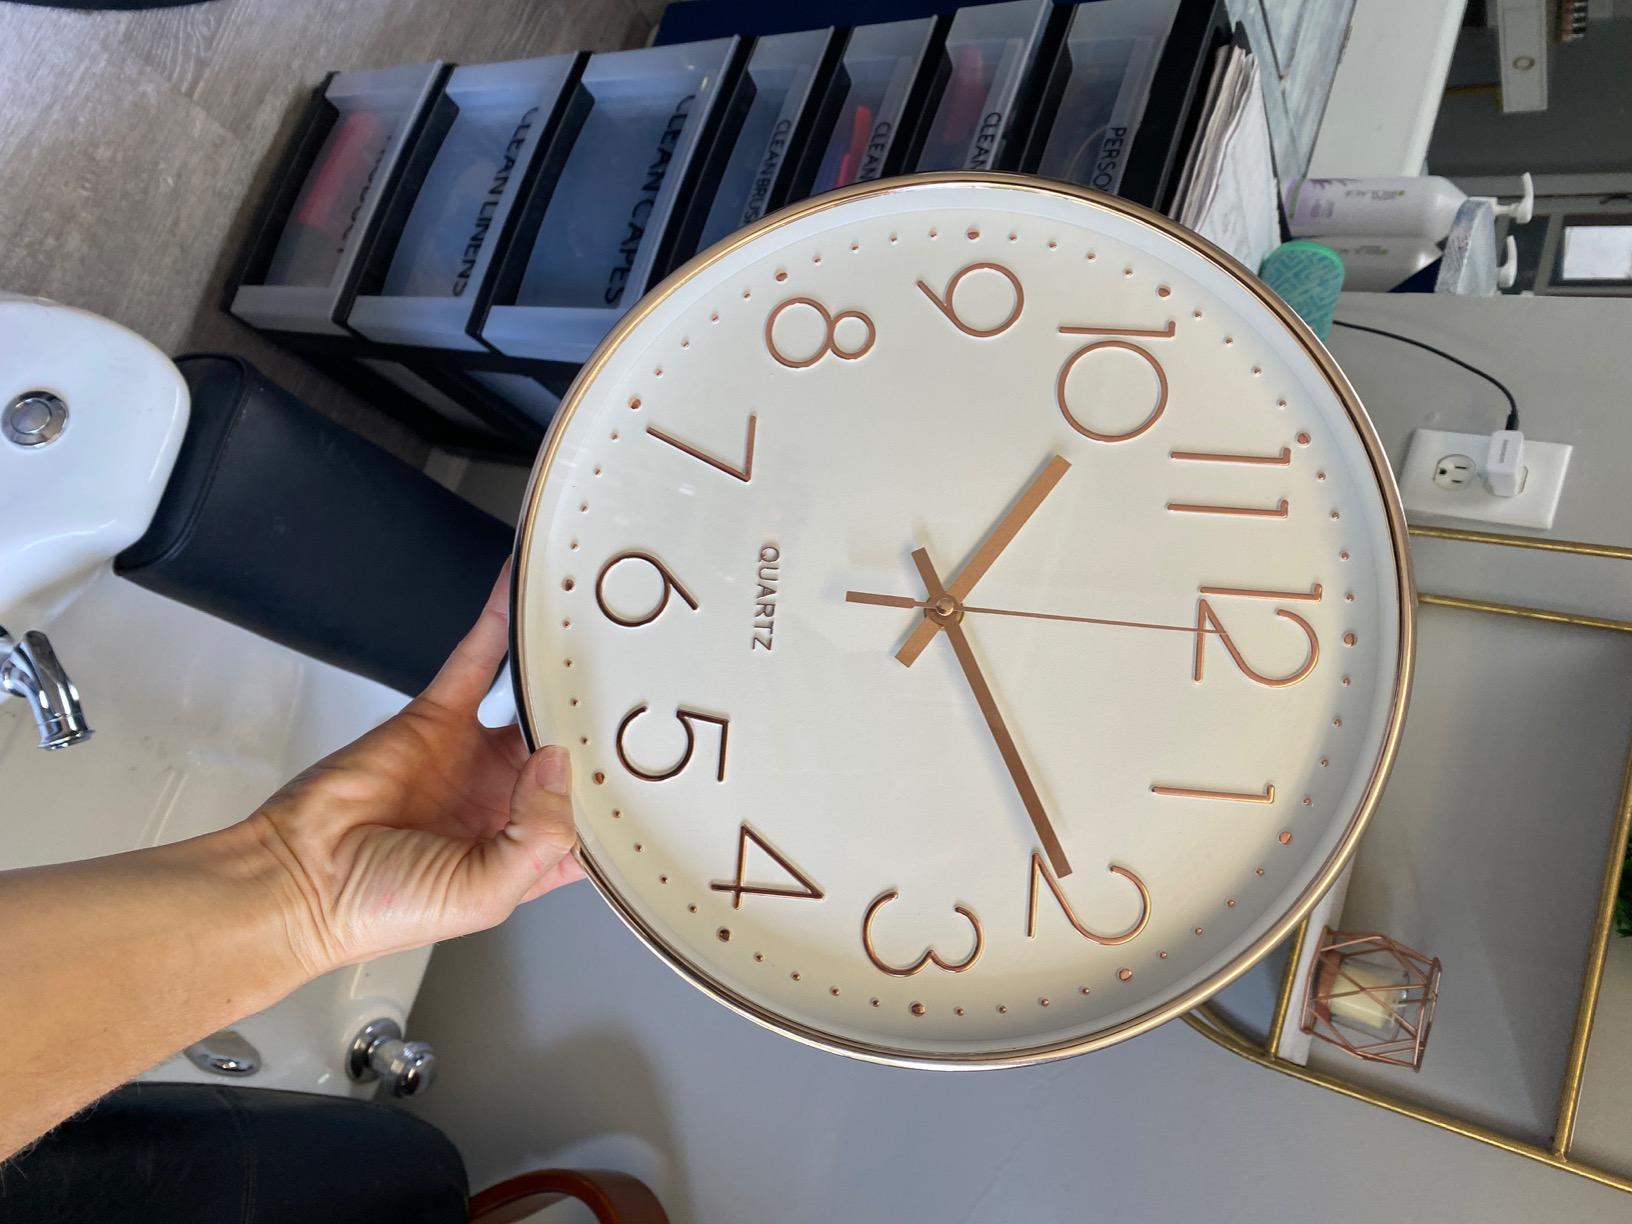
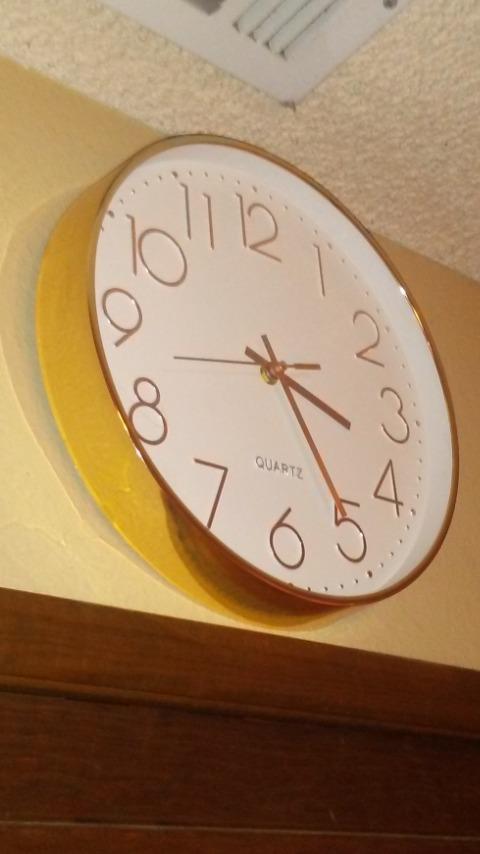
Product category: clock
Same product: yes